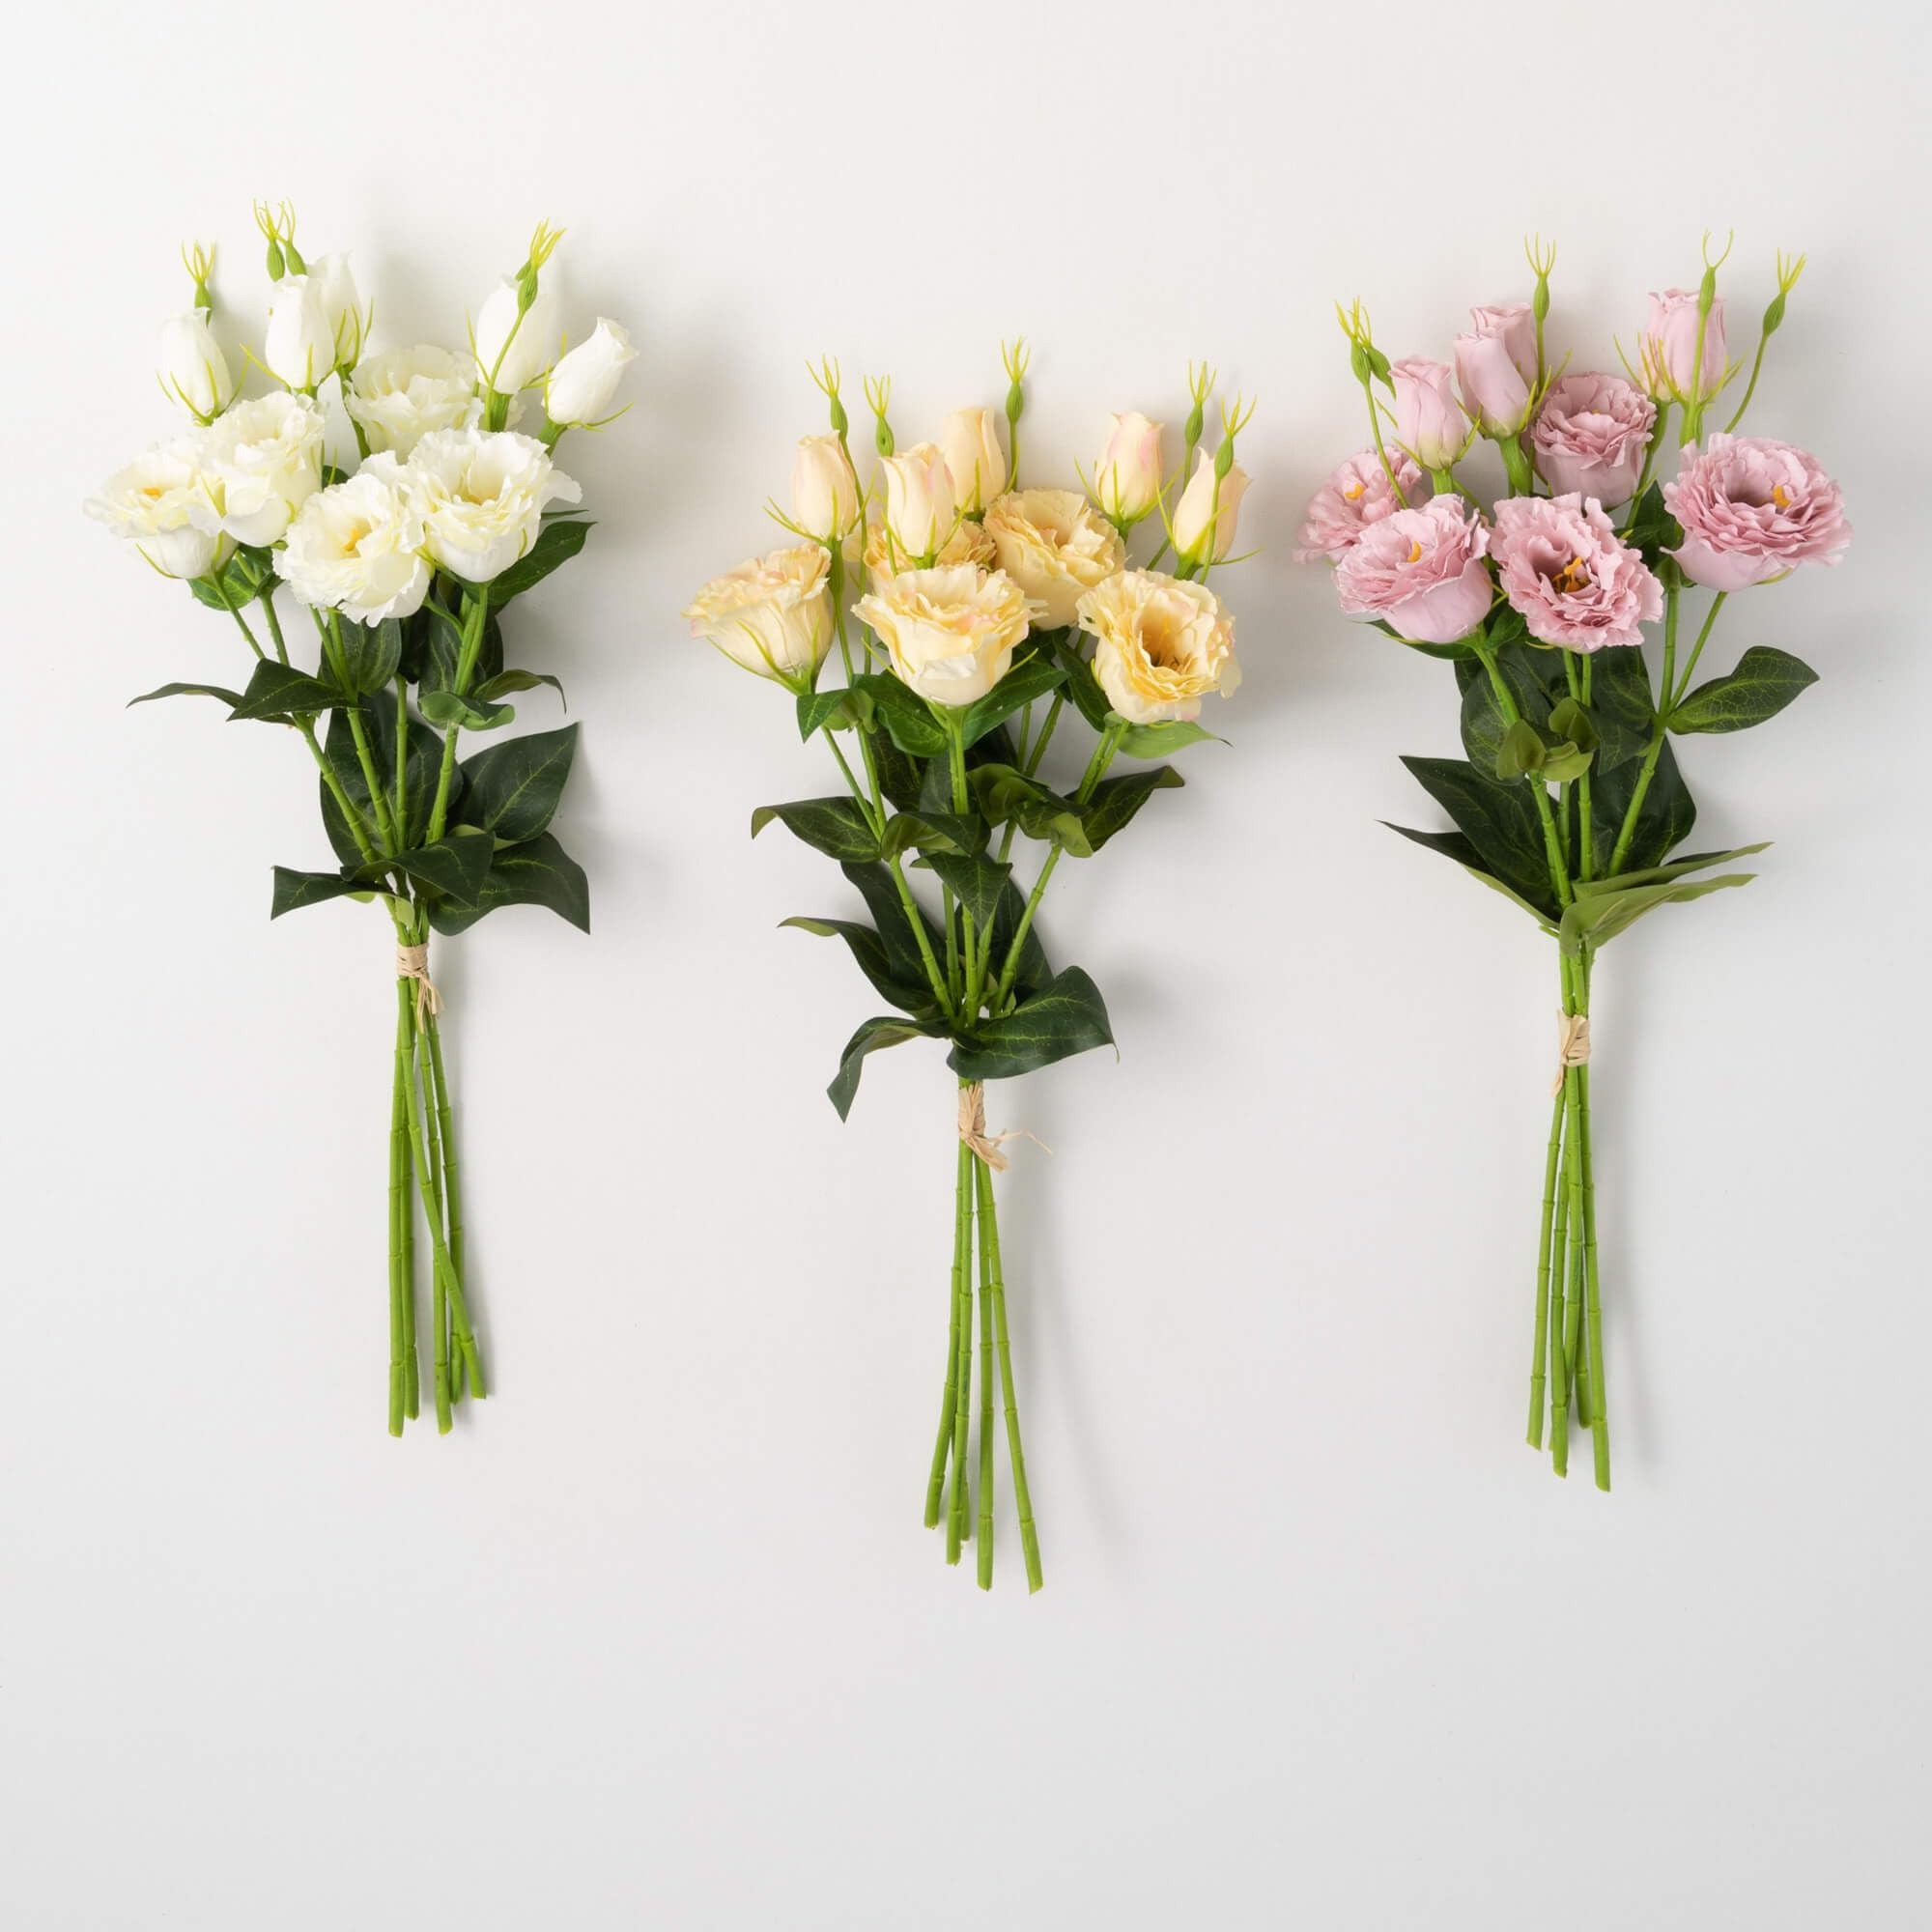
Item Name: PASTEL LISIANTHUS BUSH TRIO
Product Description: One of mother nature's marvels, the lisianthus feature long green stems topped with a generous abundance of blooms. Lightly rounded, multi-layered petals create this delicate specimen of blush, cream, and yellow bush bundles.
Value: nan
Unit: None

Price: 98.99